Stony Rapids

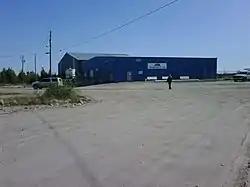
Stony Rapids Air Terminal

Saskatchewan Highway 905 runs from Highway 102 to Stony Rapids. The highway is approximately long and is entirely unpaved. A section between Points North Landing and Black Lake is a seasonal winter road.